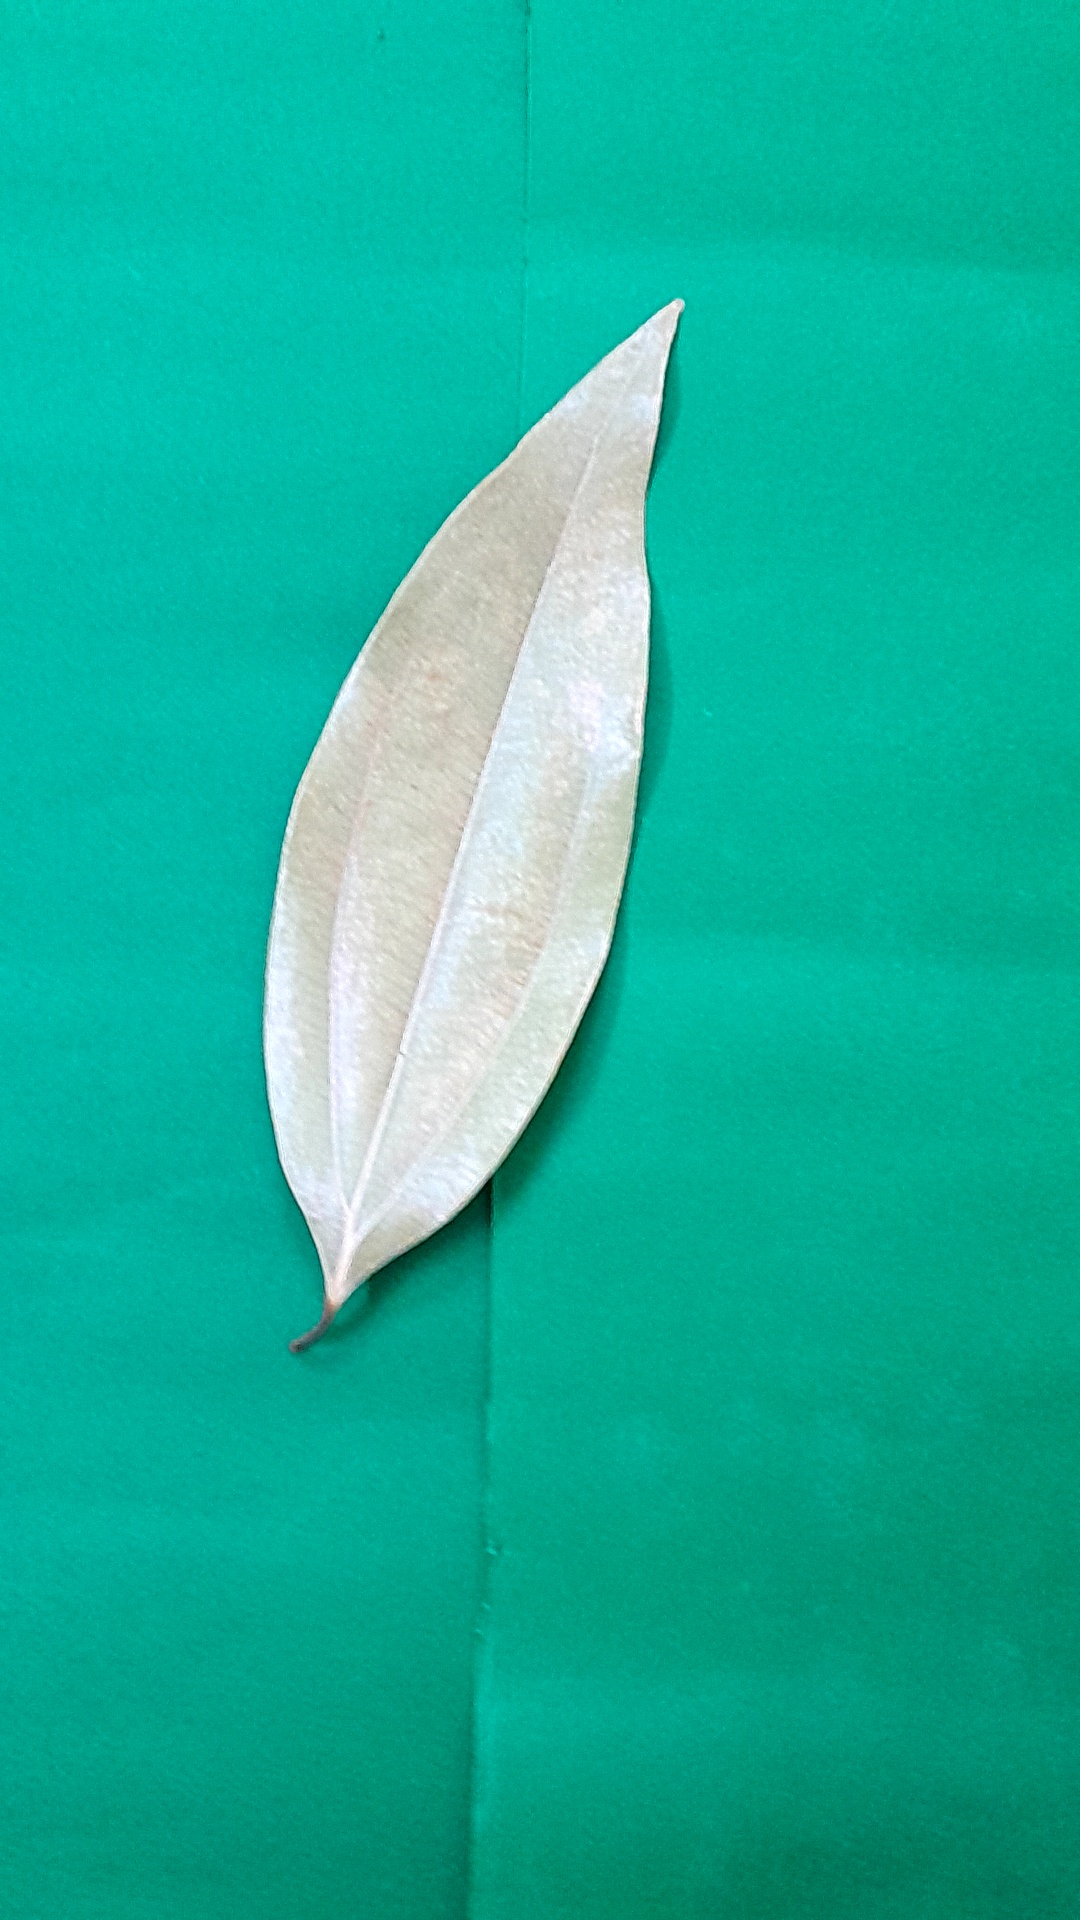
Label: Dry Leaf